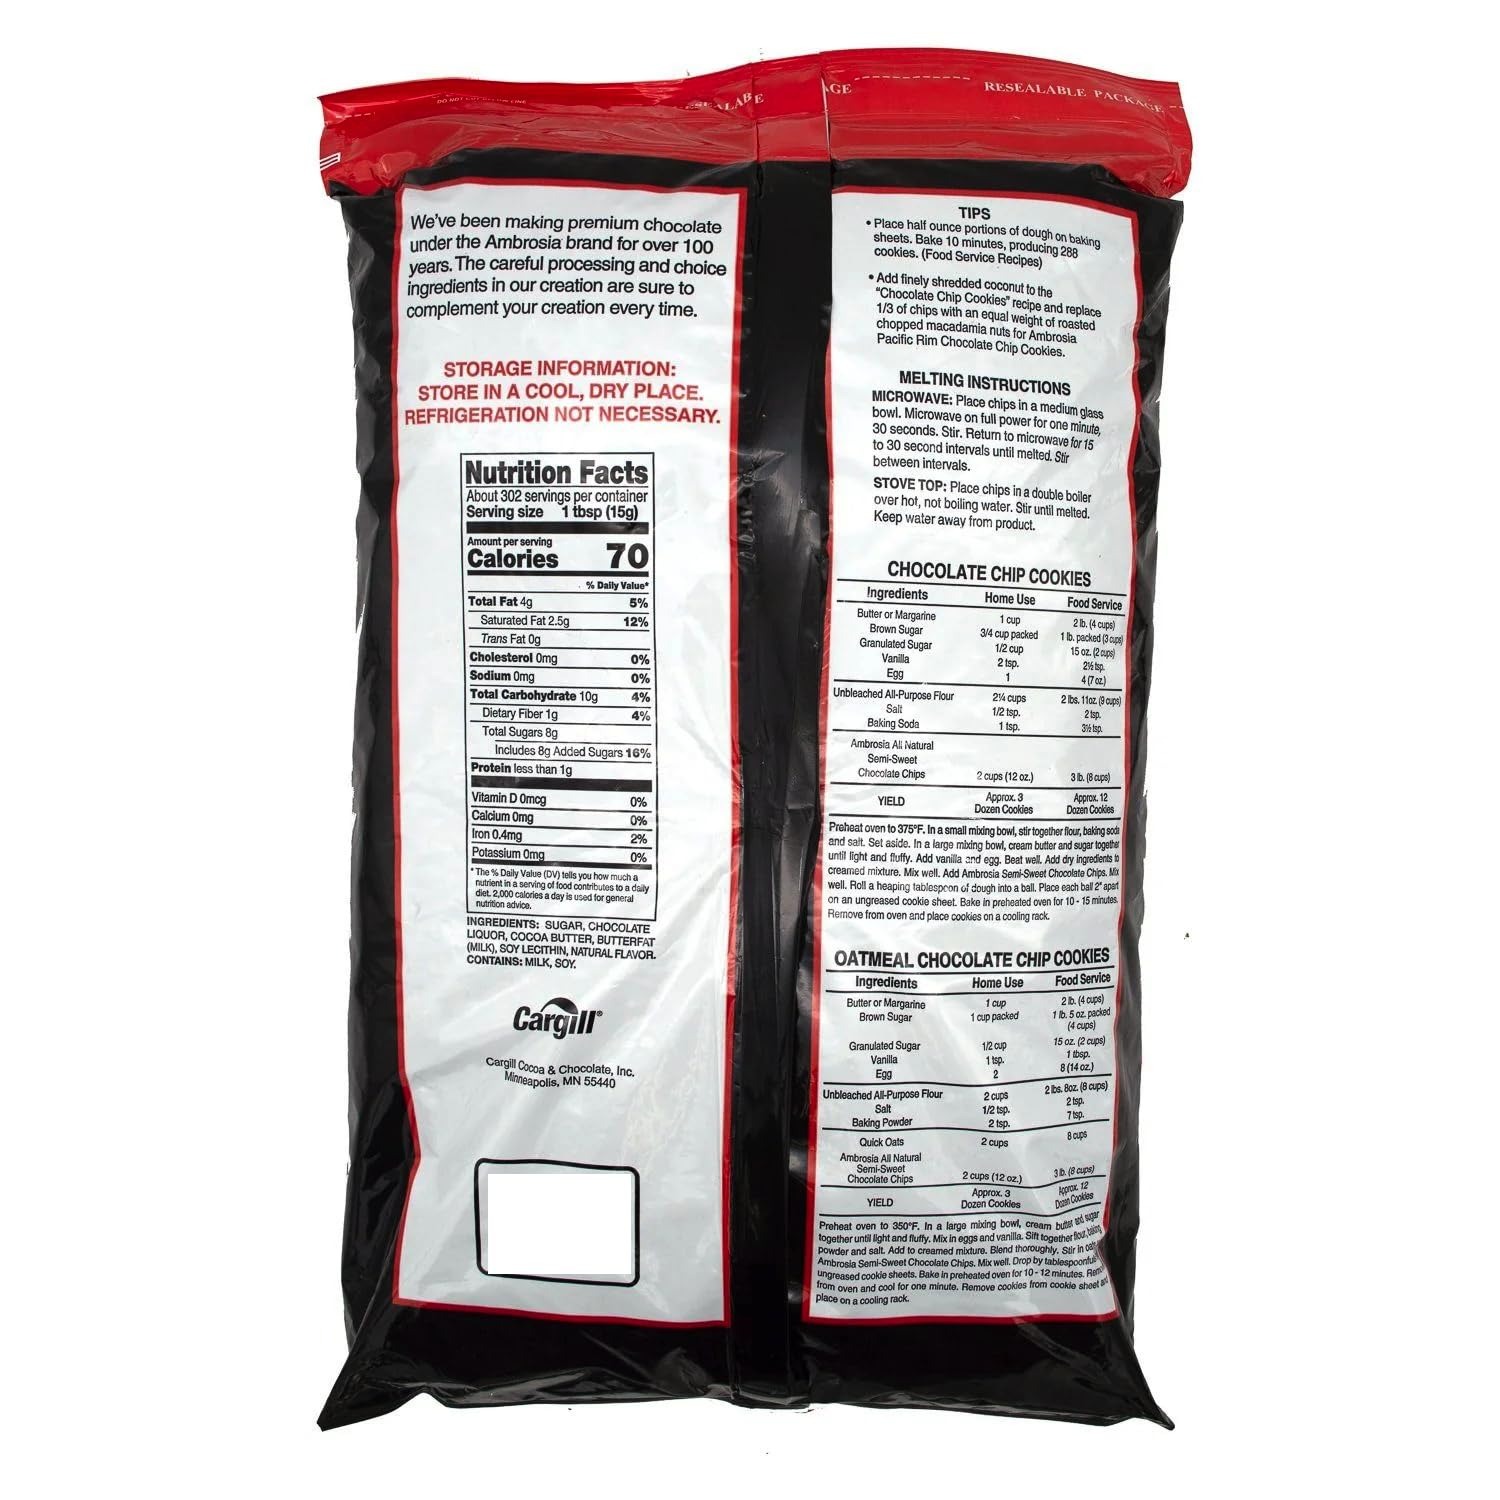
Item Name: Ambrosia Semi-Sweet Chocolate Chips - 10lbs
Bullet Point 1: Ambrosia Semi-Sweet Chocolate Chips - 10lbs.
Bullet Point 2: A Buttery Roasted Chocolate With An Indulgently Soft, Stringy After-Bake.
Bullet Point 3: Ingredients: Sugar, Chocolate Liquor, Cocoa Butter, Butterfat (Milk), Soy Lecithin, And Vanilla.
Bullet Point 4: Preparation Instructions: This Large, Semi-Sweet Chocolate Chip Is A Versatile Inclusion For A Variety Of Applications Including Cookies, Bars, Brownies And More.
Bullet Point 5: Pack of 1, Packaging may vary.
Product Description: Ambrosia Semi-Sweet Chocolate Chips - 10lbs. Pack of 1, Packaging may vary. A Buttery Roasted Chocolate With An Indulgently Soft, Stringy After-Bake. Ingredients: Sugar, Chocolate Liquor, Cocoa Butter, Butterfat (Milk), Soy Lecithin, And Vanilla. Preparation Instructions: This Large, Semi-Sweet Chocolate Chip Is A Versatile Inclusion For A Variety Of Applications Including Cookies, Bars, Brownies And More.
Value: 160.0
Unit: Ounce

Price: 99.7